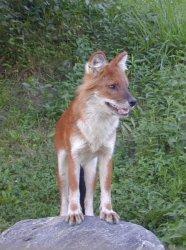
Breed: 209-n000043-dhole